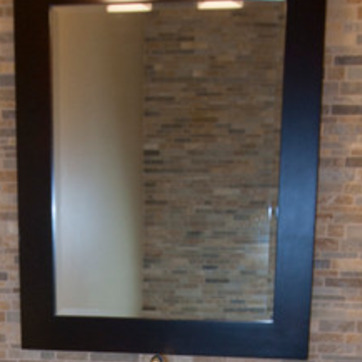
Material: mirror